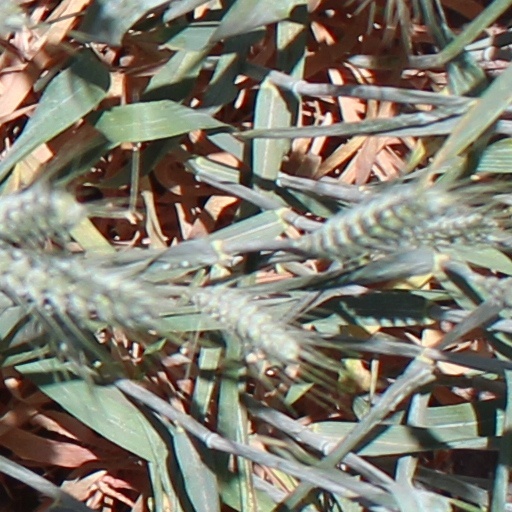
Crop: wheat